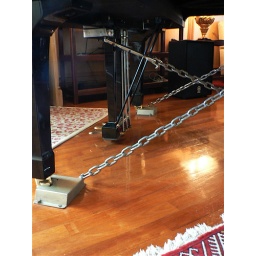
This and all chairs and tables were fixed to the floor by chain.